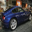
Label: automobile